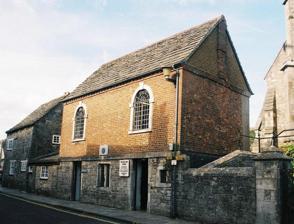
Building: Corfe Castle Town Hall
Country: United Kingdom
Year built: 1774
Municipal building in Corfe Castle, Dorset, England Corfe Castle Town Hall Corfe Castle Town Hall Location West Street, Corfe Castle Coordinates 50°38′17″N 2°03′27″W / 50.6381°N 2.0575°W / 50.6381; -2.0575 Built 1774 Architectural style(s) Vernacular style Listed Building – Grade II* Official name The Old Town Hall Designated 20 November 1959 Reference no. 1121006 Shown in Dorset Corfe Castle Town Hall is a municipal building in West Street, Corfe Castle , Dorset , England. The town hall, which is currently used as a museum, is a Grade II* listed building . History The ground floor of the building incorporates the remains of a thatched cottage, built with stone taken from Corfe Castle , and burnt down in 1680. The town hall was commissioned by the lord of the manor , Henry Bankes the Younger, whose seat was at Kingston Lacy , as a meeting place for the borough council of Corfe Castle although ownership of the building was subsequently retained by the Bankes family. The building was designed in the Vernacular style , built in rubble masonry (on the ground floor) and red brick with stone dressings (on the first floor), and was completed in around 1774. It was built into the earth bank behind. The design involved a broadly symmetrical main frontage of two bays facing onto West Street. There were two square headed doorways on the ground floor, with a bi-partite mullioned window between them and a small square window to the right. The first floor was fenestrated by two round headed windows with stone architraves and keystones . Internally the principal room was the council chamber on the first floor. A lock-up for petty criminals was established on the ground floor of the building. The building also became the venue for the meetings, held on Shrove Tuesday each year, of the local quarrymen, properly referred to as "the Company of Marblers within the Town of Corfe Castle". Under the terms of an ancient charter, they were required to meet annually to maintain their ownership over the local marble quarries. This involved appointing new freemen (who needed to be legitimate descendants of exiting freemen) and electing officers. Corfe Castle had a very small electorate and a dominant patron ( Henry Bankes ), which meant it was recognised by the UK Parliament as a rotten borough . Its right to elect members of parliament was removed by the Reform Act 1832 , and its borough council, which had met in the town hall, was abolished under the Municipal Corporations Act 1883 . The building was transferred to a specially formed entity, the Corfe Castle Town Trust, in 1889. The trust subsequently converted the building into a museum to exhibit aspects of local history, including dinosaur footprints and the borough mace . A major programme of repair works, financed by a fund-raising campaign led by the journalist, Jon Snow , and costing £100,000, involved the restoration of the walls at the back of the building, and was completed in 2006. See also Grade II* listed buildings in Purbeck (district) References